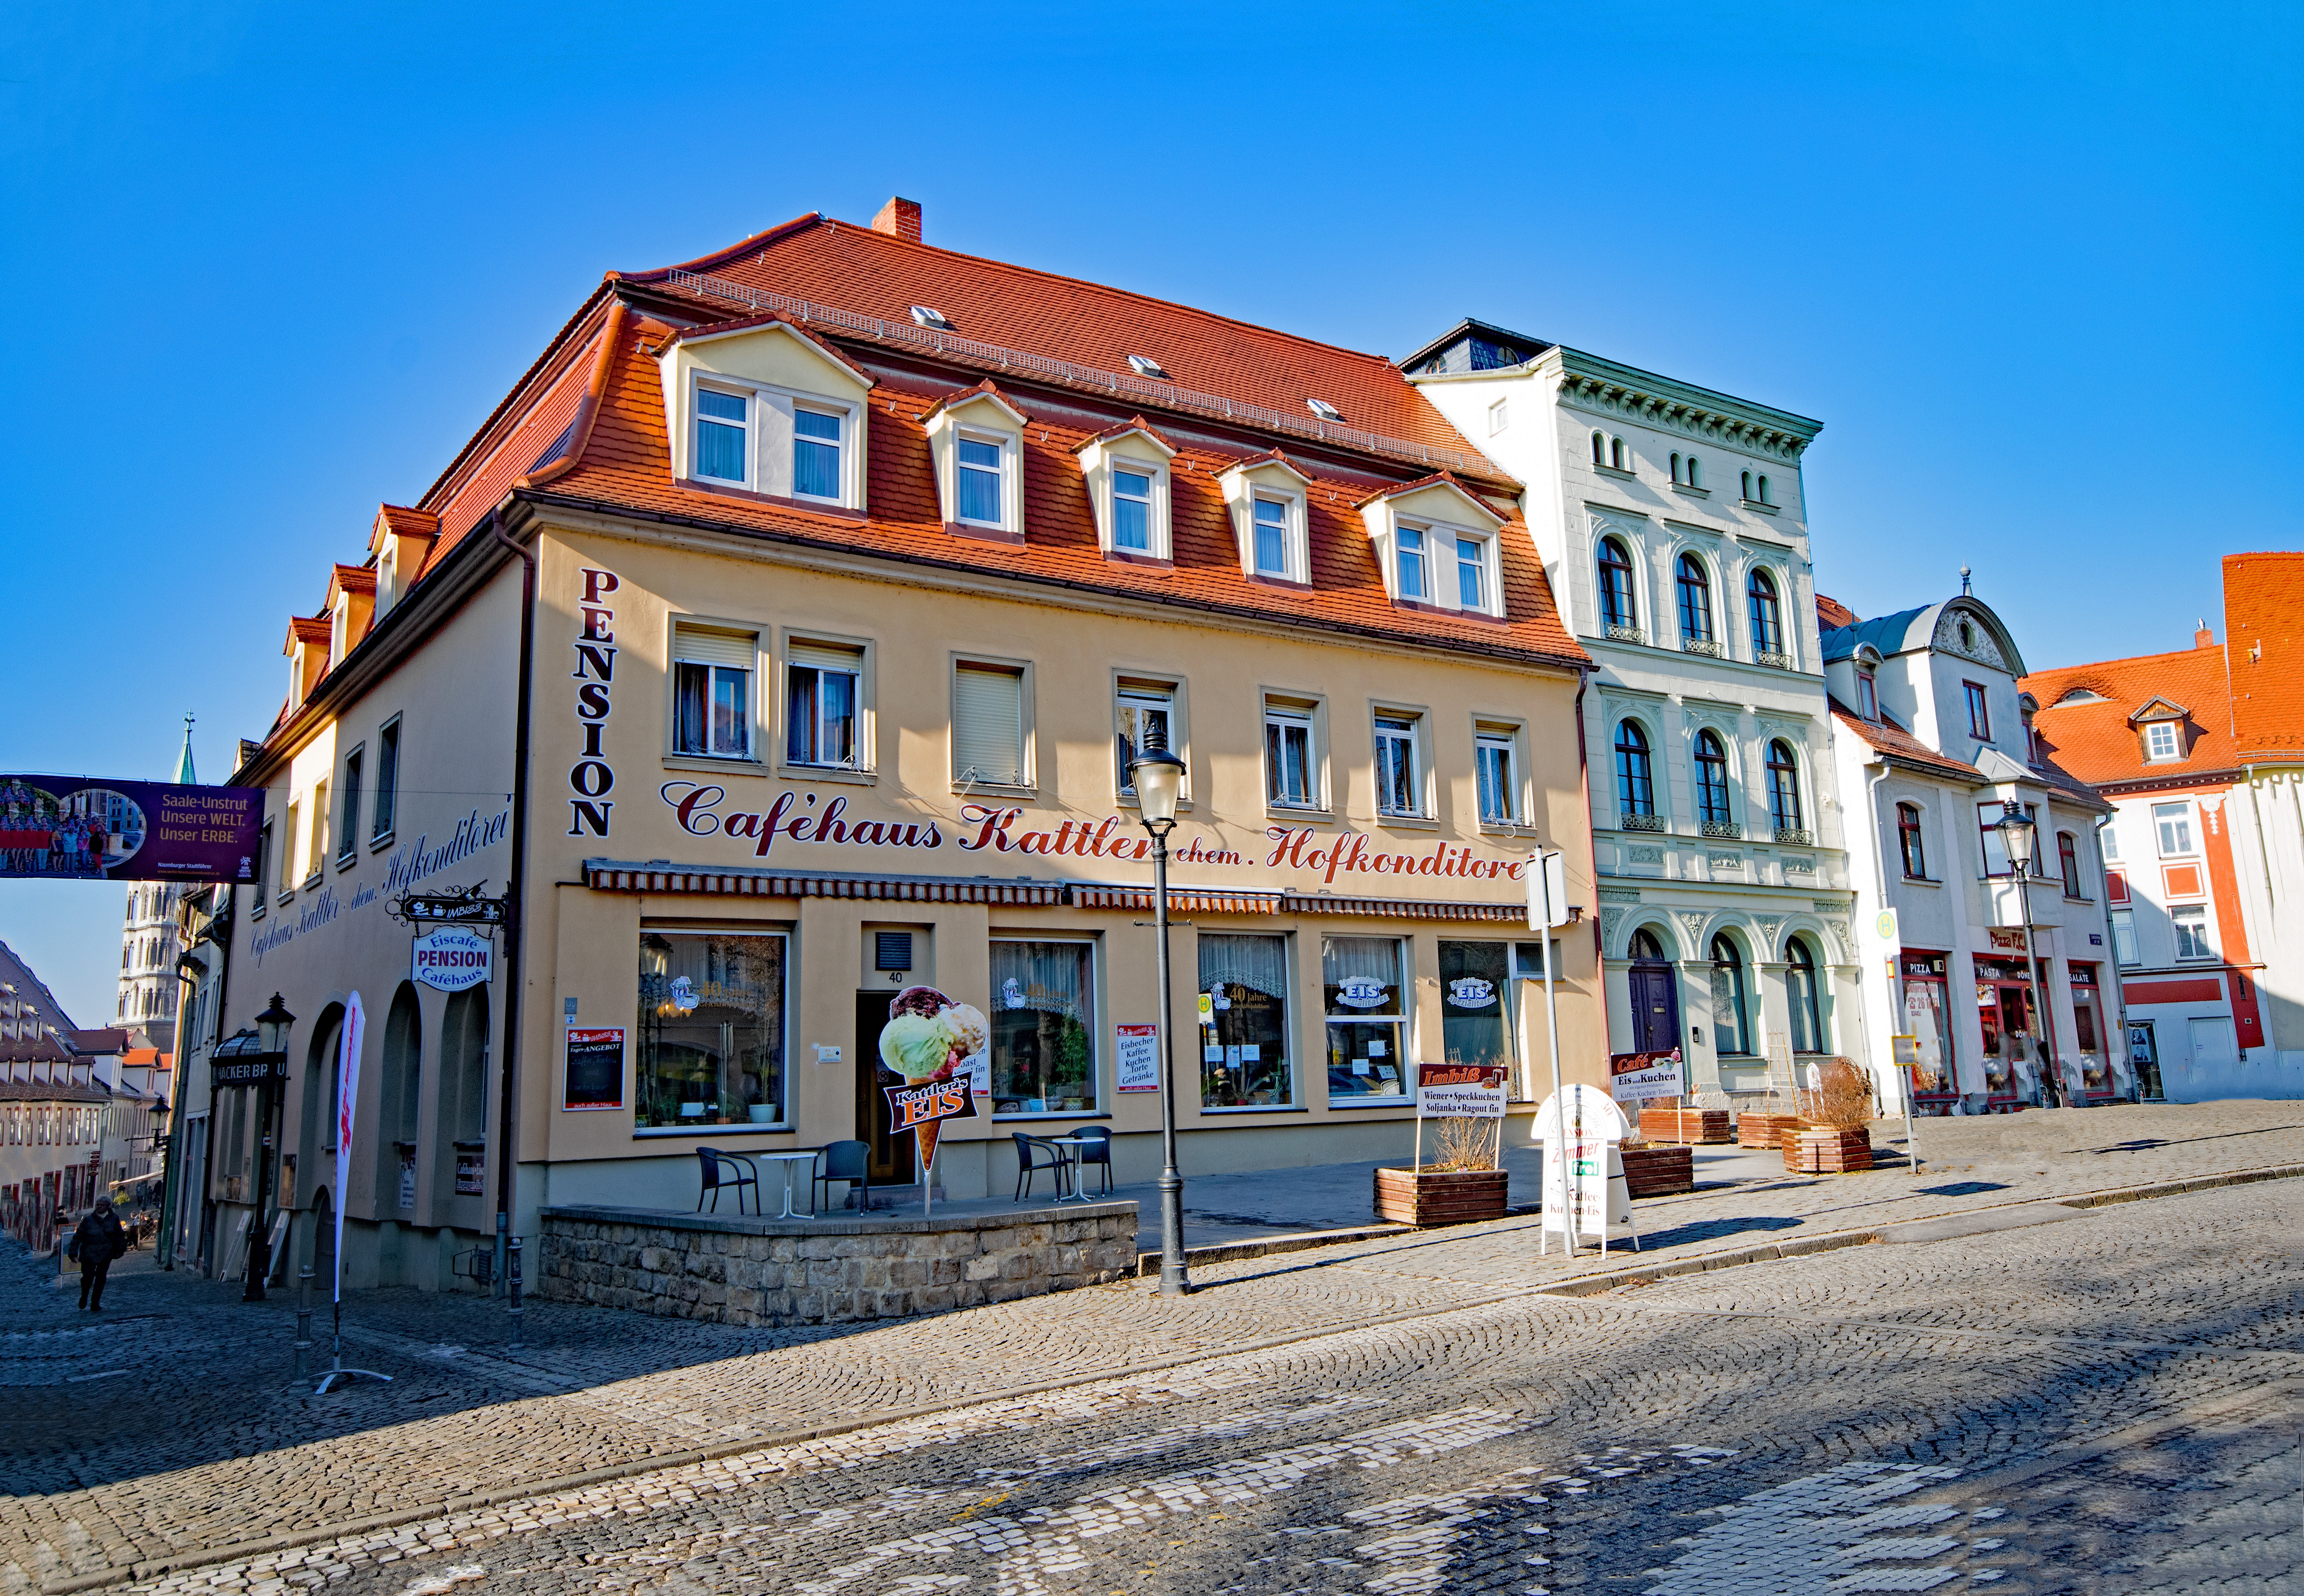
cafe, road, street, town, building, cityscape, downtown, facade, places of interest, old town, infrastructure, germany, estate, naumburg, neighbourhood, saxony anhalt, residential area